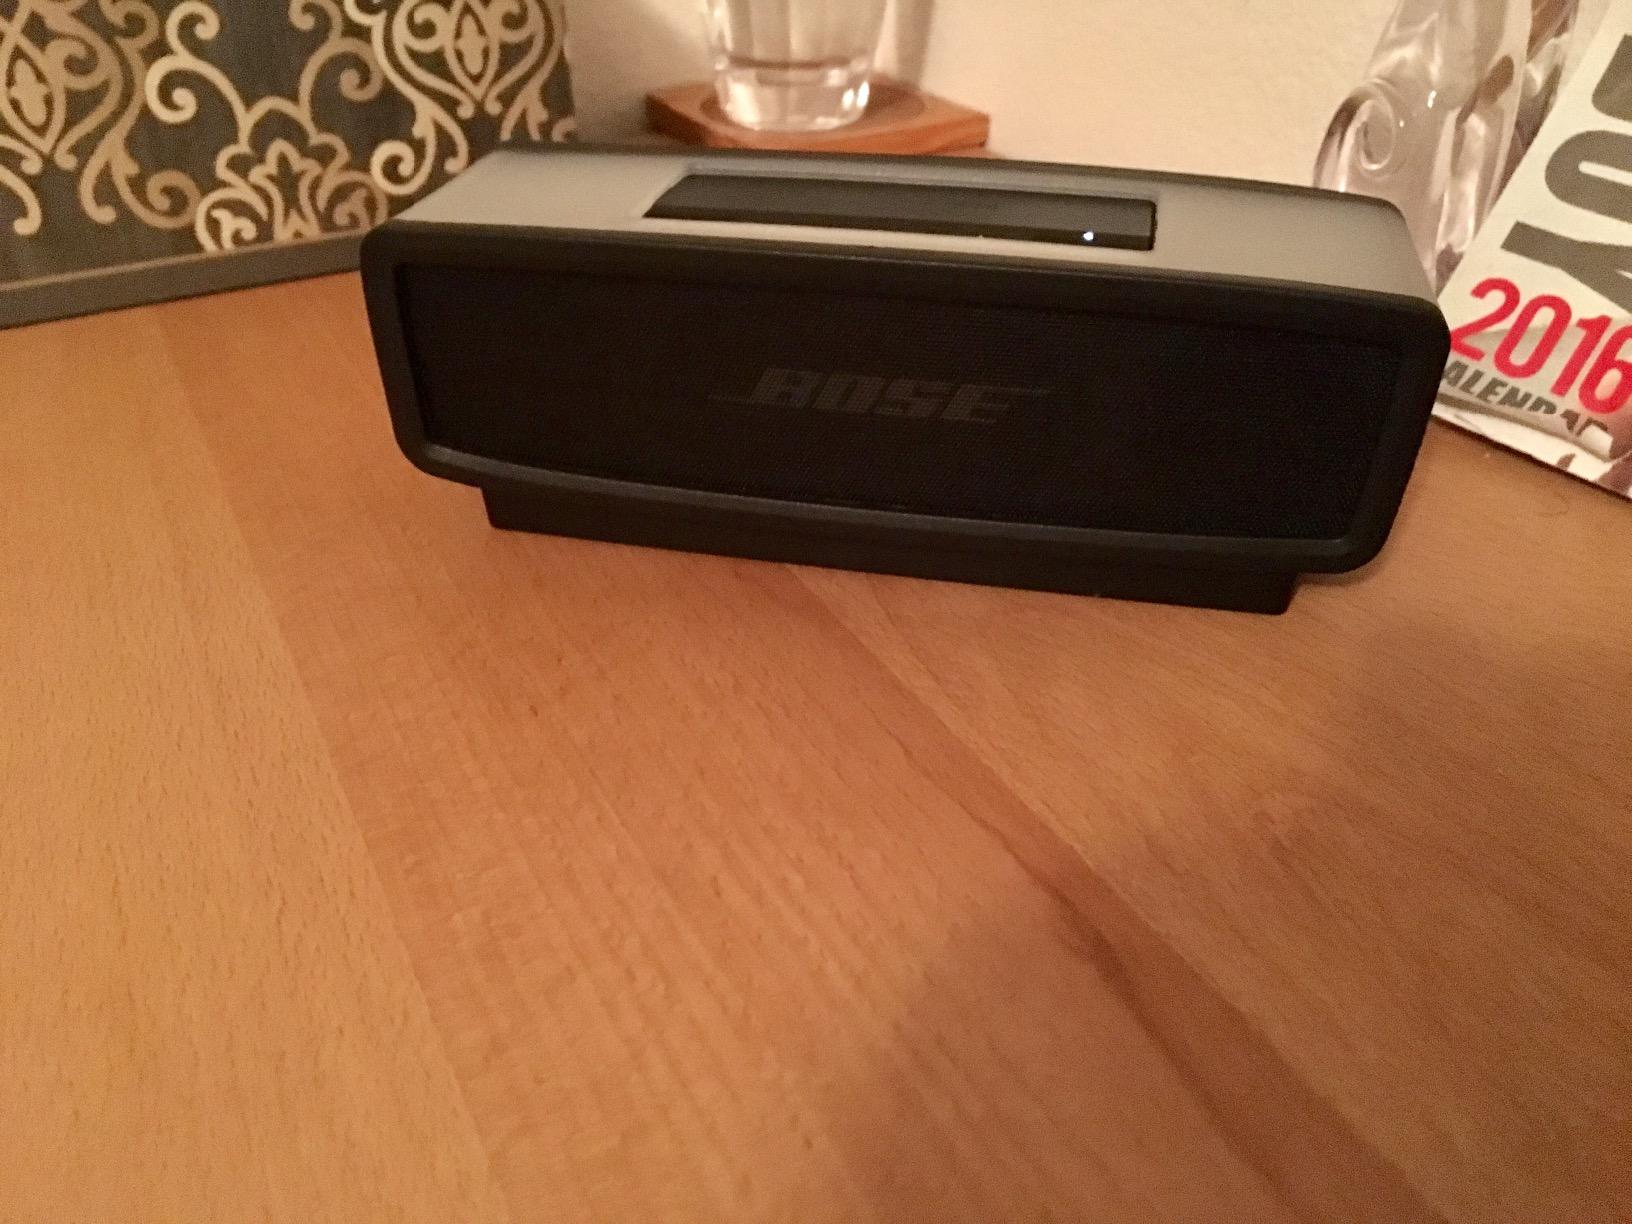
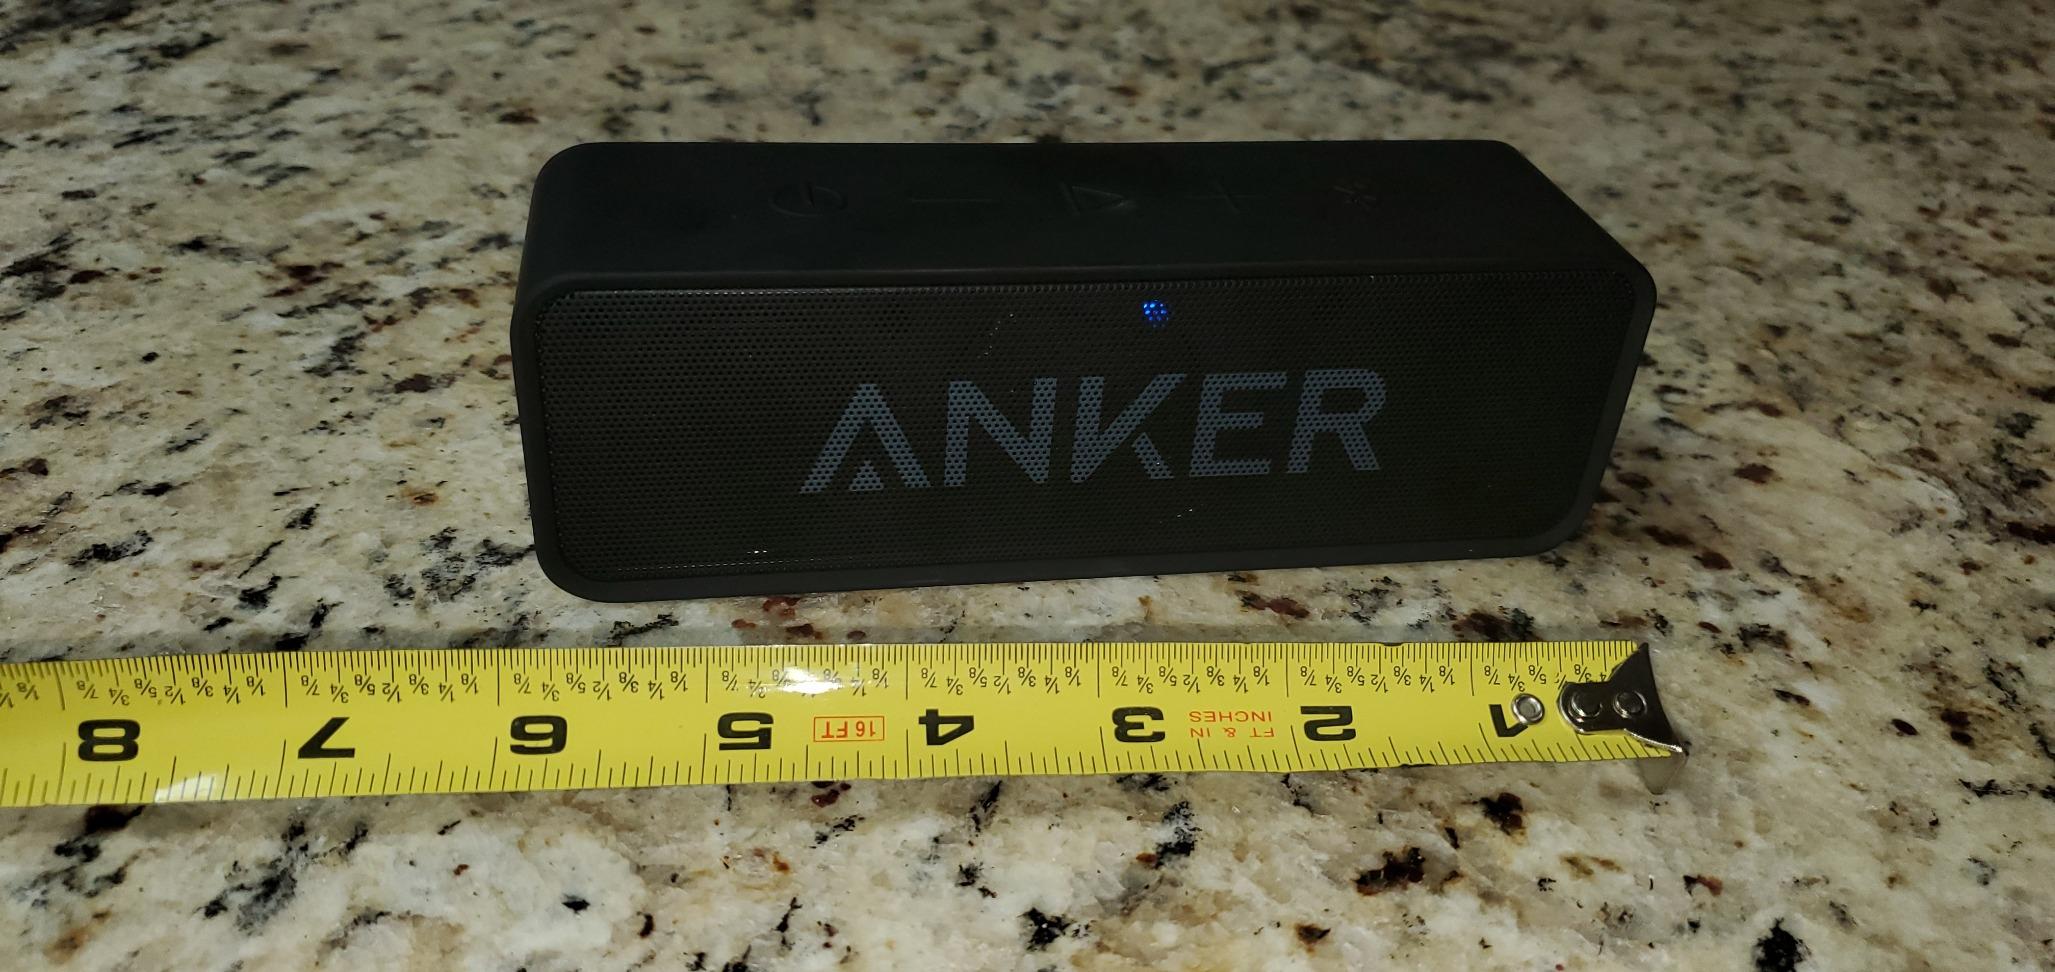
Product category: speaker
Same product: no